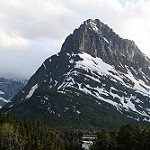
Label: mountain